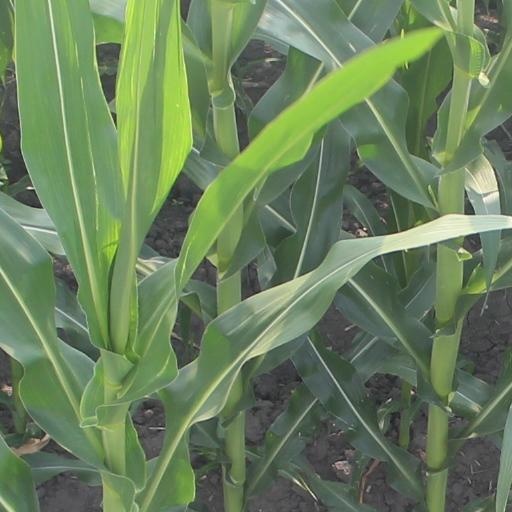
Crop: maize; corn